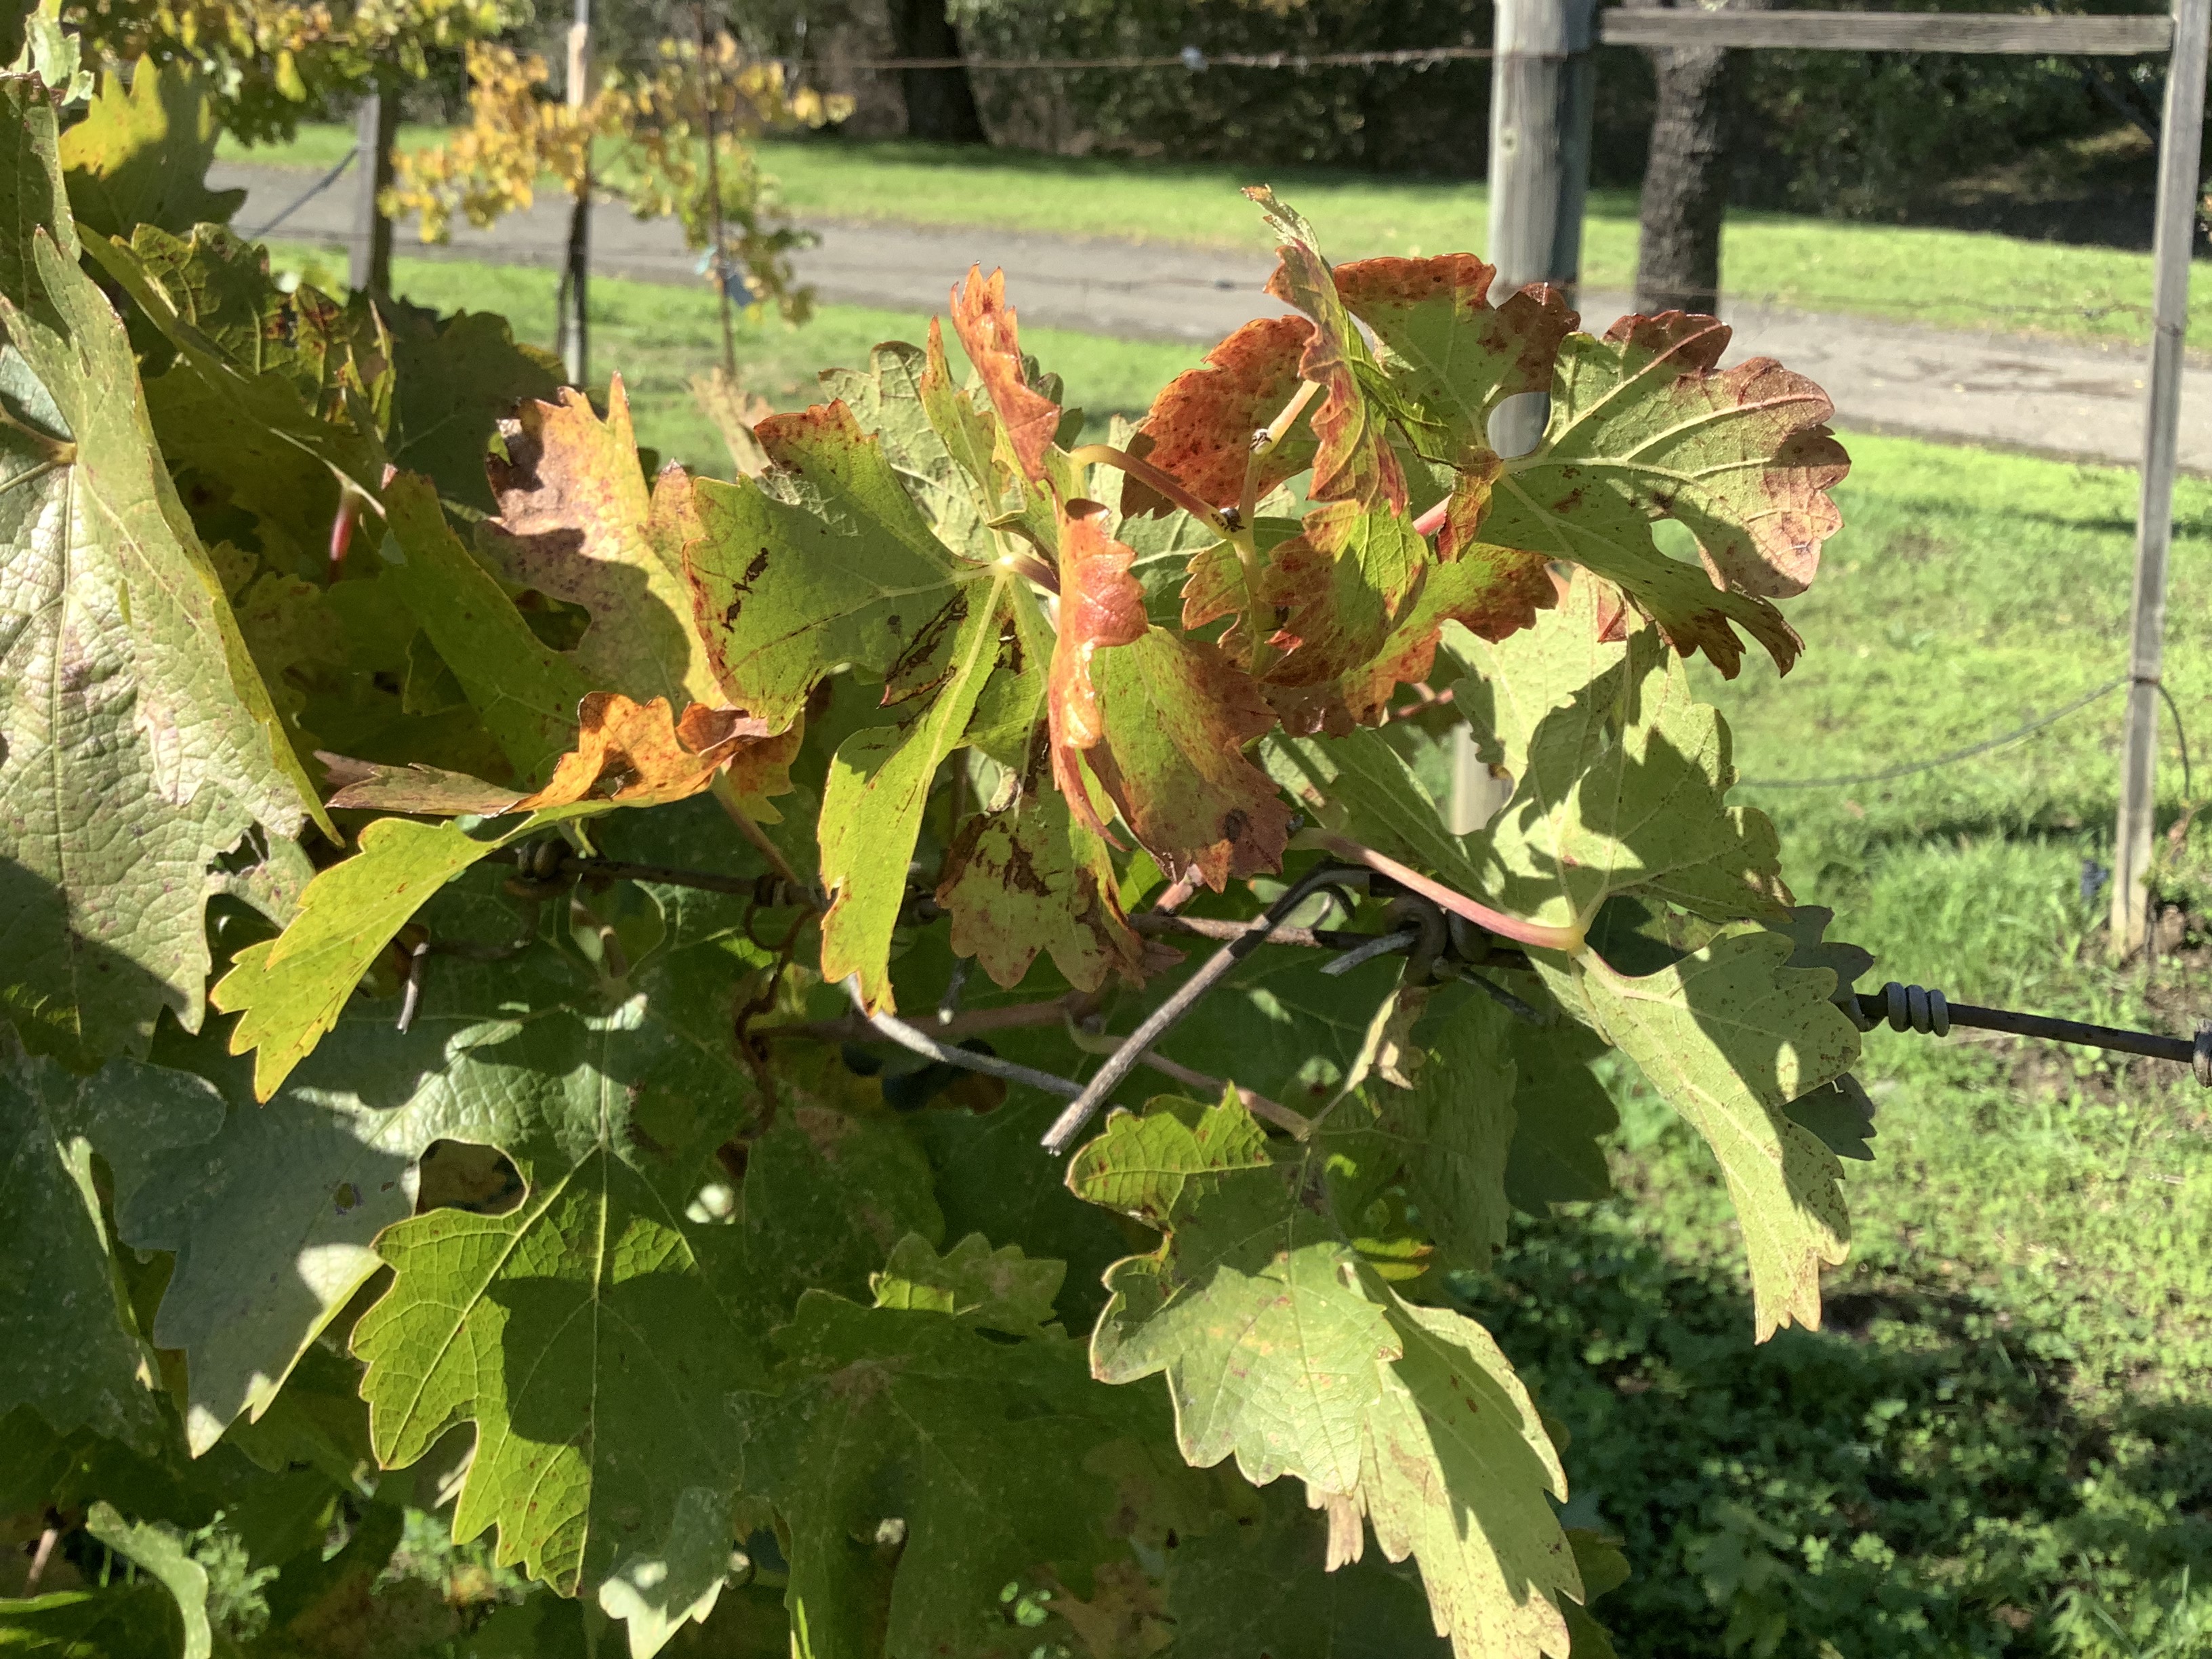
Label: Other Red